Ottmar Liebert

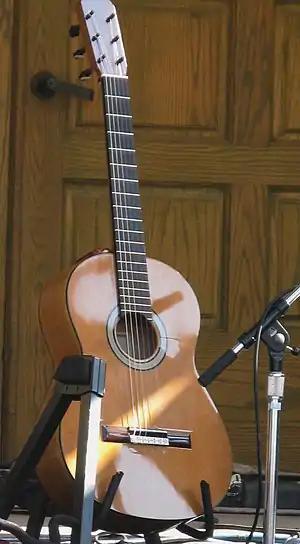
A Lester DeVoe owned by Ottmar Liebert

In 1988, Liebert founded the first incarnation of his band Luna Negra (black moon). That year he recorded a self-produced album titled "Marita: Shadows and Storms". The initial thousand copies were sold in the gallery of Santa Fe artist Frank Howell. When the record found its way to radio stations and began generating a response among listeners, Higher Octave Music picked it up and released a remastered version titled "Nouveau Flamenco" (1990). The album eventually sold double-platinum in the United States.